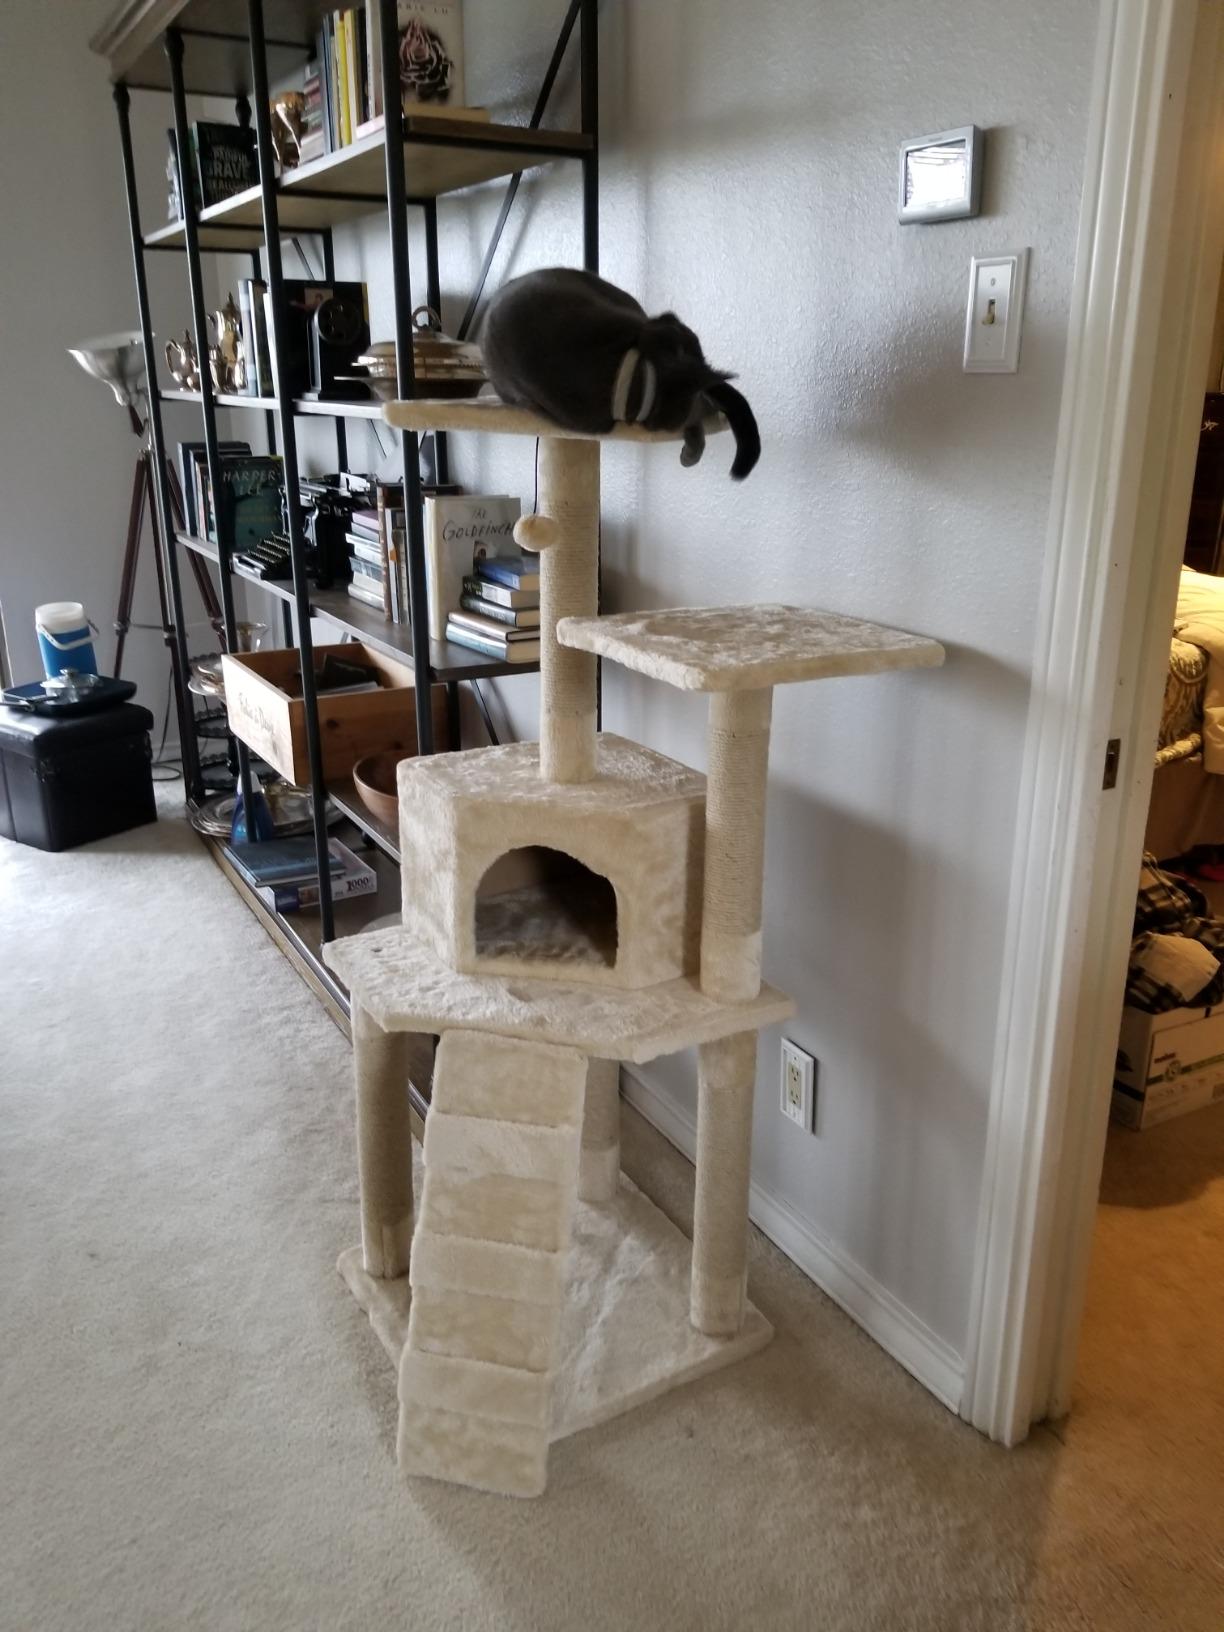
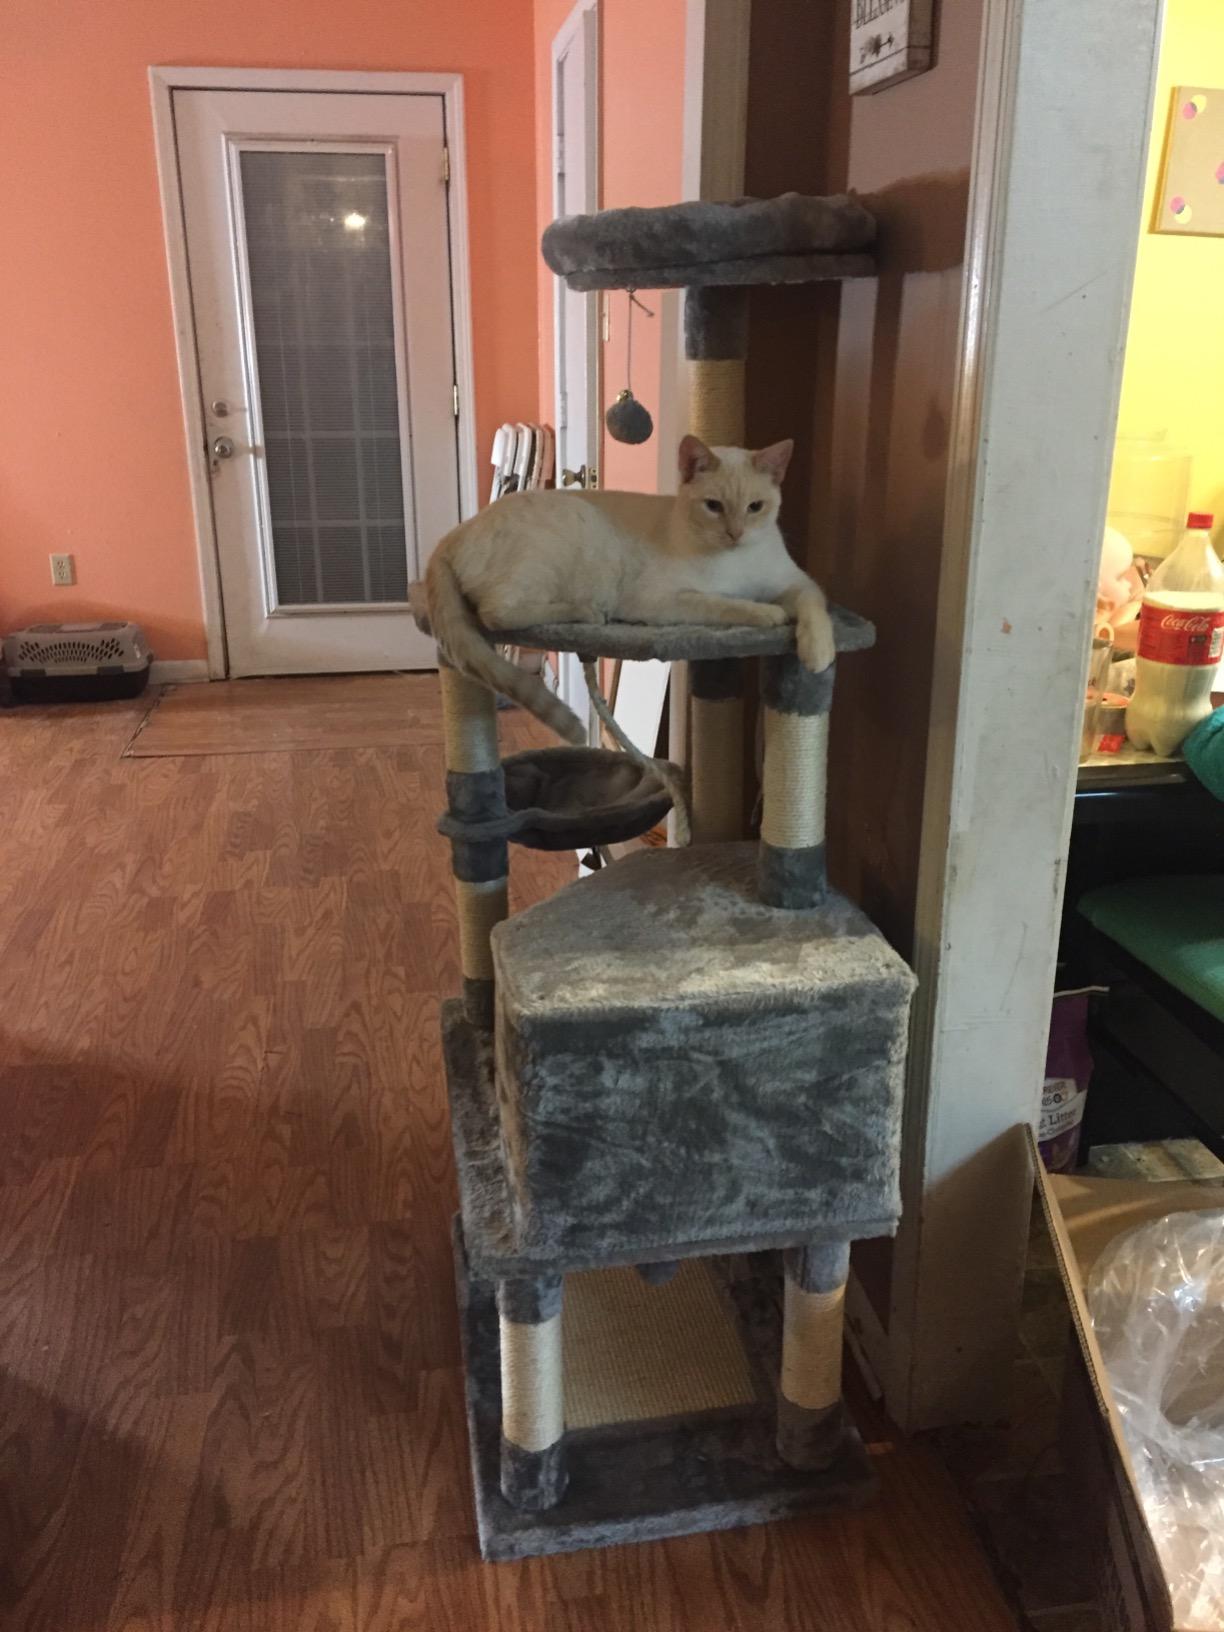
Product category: items_cat tree
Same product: no